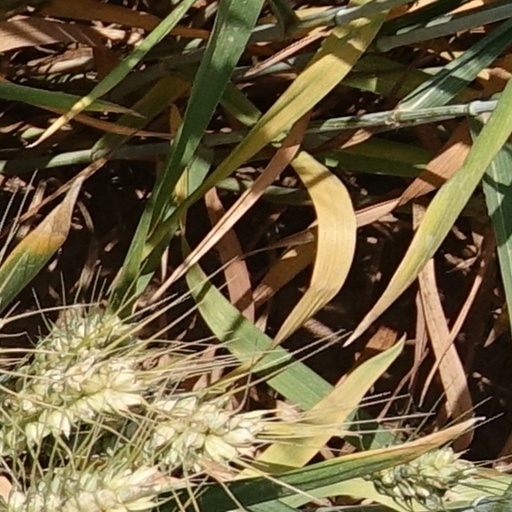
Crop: wheat